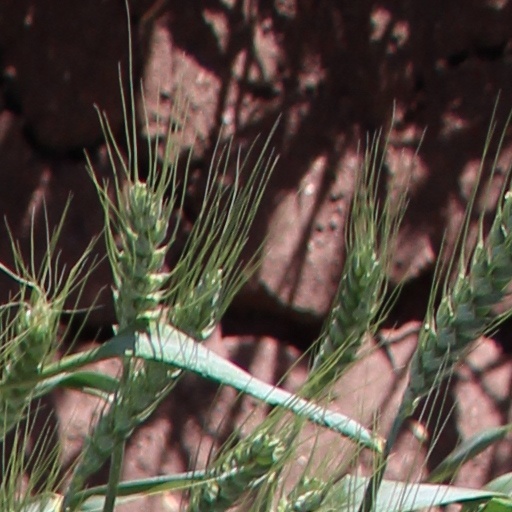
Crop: wheat